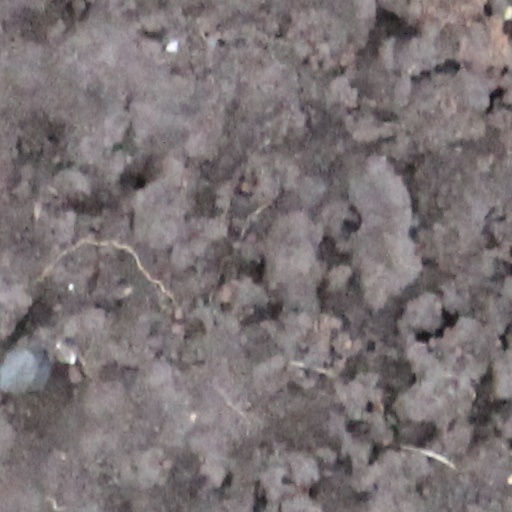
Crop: wheat